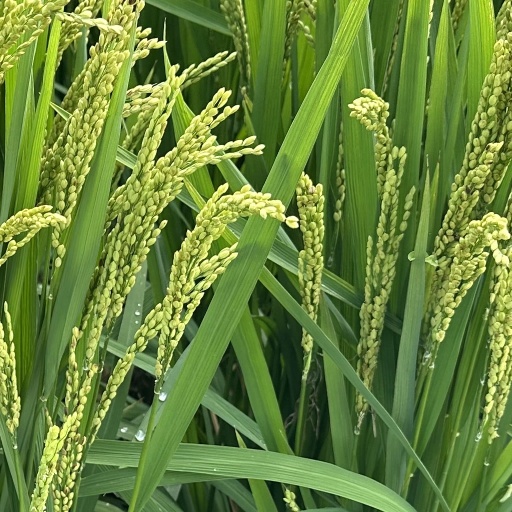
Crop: rice